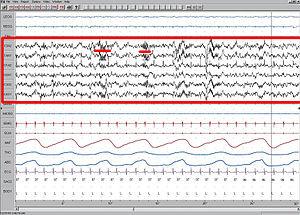
Le sommeil est un état naturel récurrent de perte de conscience du monde extérieur, accompagnée d'une diminution progressive du tonus musculaire, survenant à intervalles réguliers. L'alternance veille-sommeil correspond à l'un des cycles fondamentaux chez les animaux appartenant au rythme circadien. Chez l'être humain, le sommeil occupe près d'un tiers de la vie en moyenne.